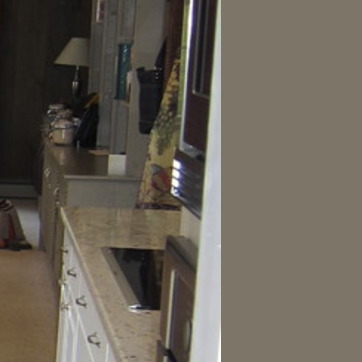
Material: metal